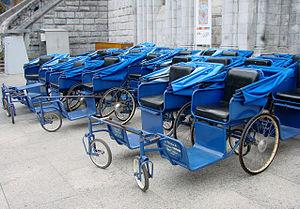
Les Cadets Normands sont un groupe d'hommes qui donnent un peu de leur temps au service de leurs frères et sœurs malades, handicapés ou âgés, à Lourdes. Ils œuvrent aux côtés des infirmières de Lourdes.